Pennsylvania Route 93

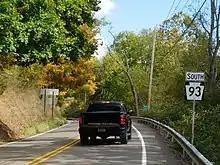
PA 93 southbound from PA 487 in Orangeville

PA 93 enters Hazle Township in Luzerne County and continues past homes along Main Street. The road widens to a divided highway and comes to an intersection with the eastern terminus of PA 424, which serves as a southern bypass of the city of Hazleton. Past this intersection, the route enters the city of Hazleton and becomes East Broad Street, a three-lane road with a center left-turn lane. PA 93 heads northwest through residential areas before it passes to the northeast of Lehigh Valley Hospital–Hazleton. The road runs past homes and businesses, heading west-northwest and crossing Norfolk Southern's Hazleton Running Track. The route enters the commercial downtown of Hazleton and becomes a four-lane undivided road, with the name changing to West Broad Street at the Wyoming Street intersection. PA 93 comes to an intersection with PA 309 and leaves the downtown area, continuing past homes and businesses. The road passes to the north of a shopping center before it comes to a junction with PA 924. Here, PA 924 turns northwest to form a concurrency with PA 93 and the road enters the borough of West Hazleton as Broad Street, passing homes. The road turns to the north before PA 924 splits from PA 93 by heading east on two-lane Washington Avenue. PA 93 curves northwest and splits from Broad Street to become Susquehanna Boulevard, a five-lane road with a center left-turn lane. The road passes between shopping centers to the southwest and residential neighborhoods to the northeast before it becomes a four-lane divided highway and curves north into a wooded areas, becoming the border between West Hazleton to the west and Hazle Township to the east. The route fully enters Hazle Township and turns northwest, passing businesses and heading to the south of the Laurel Mall. PA 93 heads west and crosses into Sugarloaf Township, running past homes and businesses north of the Valmont Industrial Park. The road passes to the south of the Penn State Hazleton university campus before it comes to an interchange with I-81.